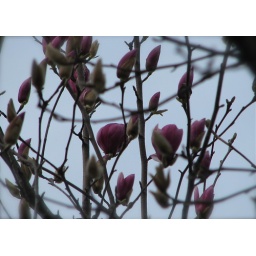
in bloom in a blue sky